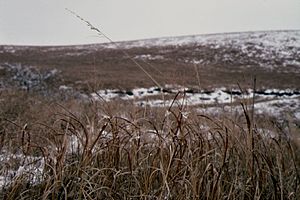
Gul indianergræs / Galleri
Biotop.
Gul indianergræs er en flerårig, urteagtig plante med en opret, stiv vækst. Støvdragerne er skarpt gule, hvad der har givet planten dens engelske navn. Arten er karakterplante for de nordamerikanske prærier